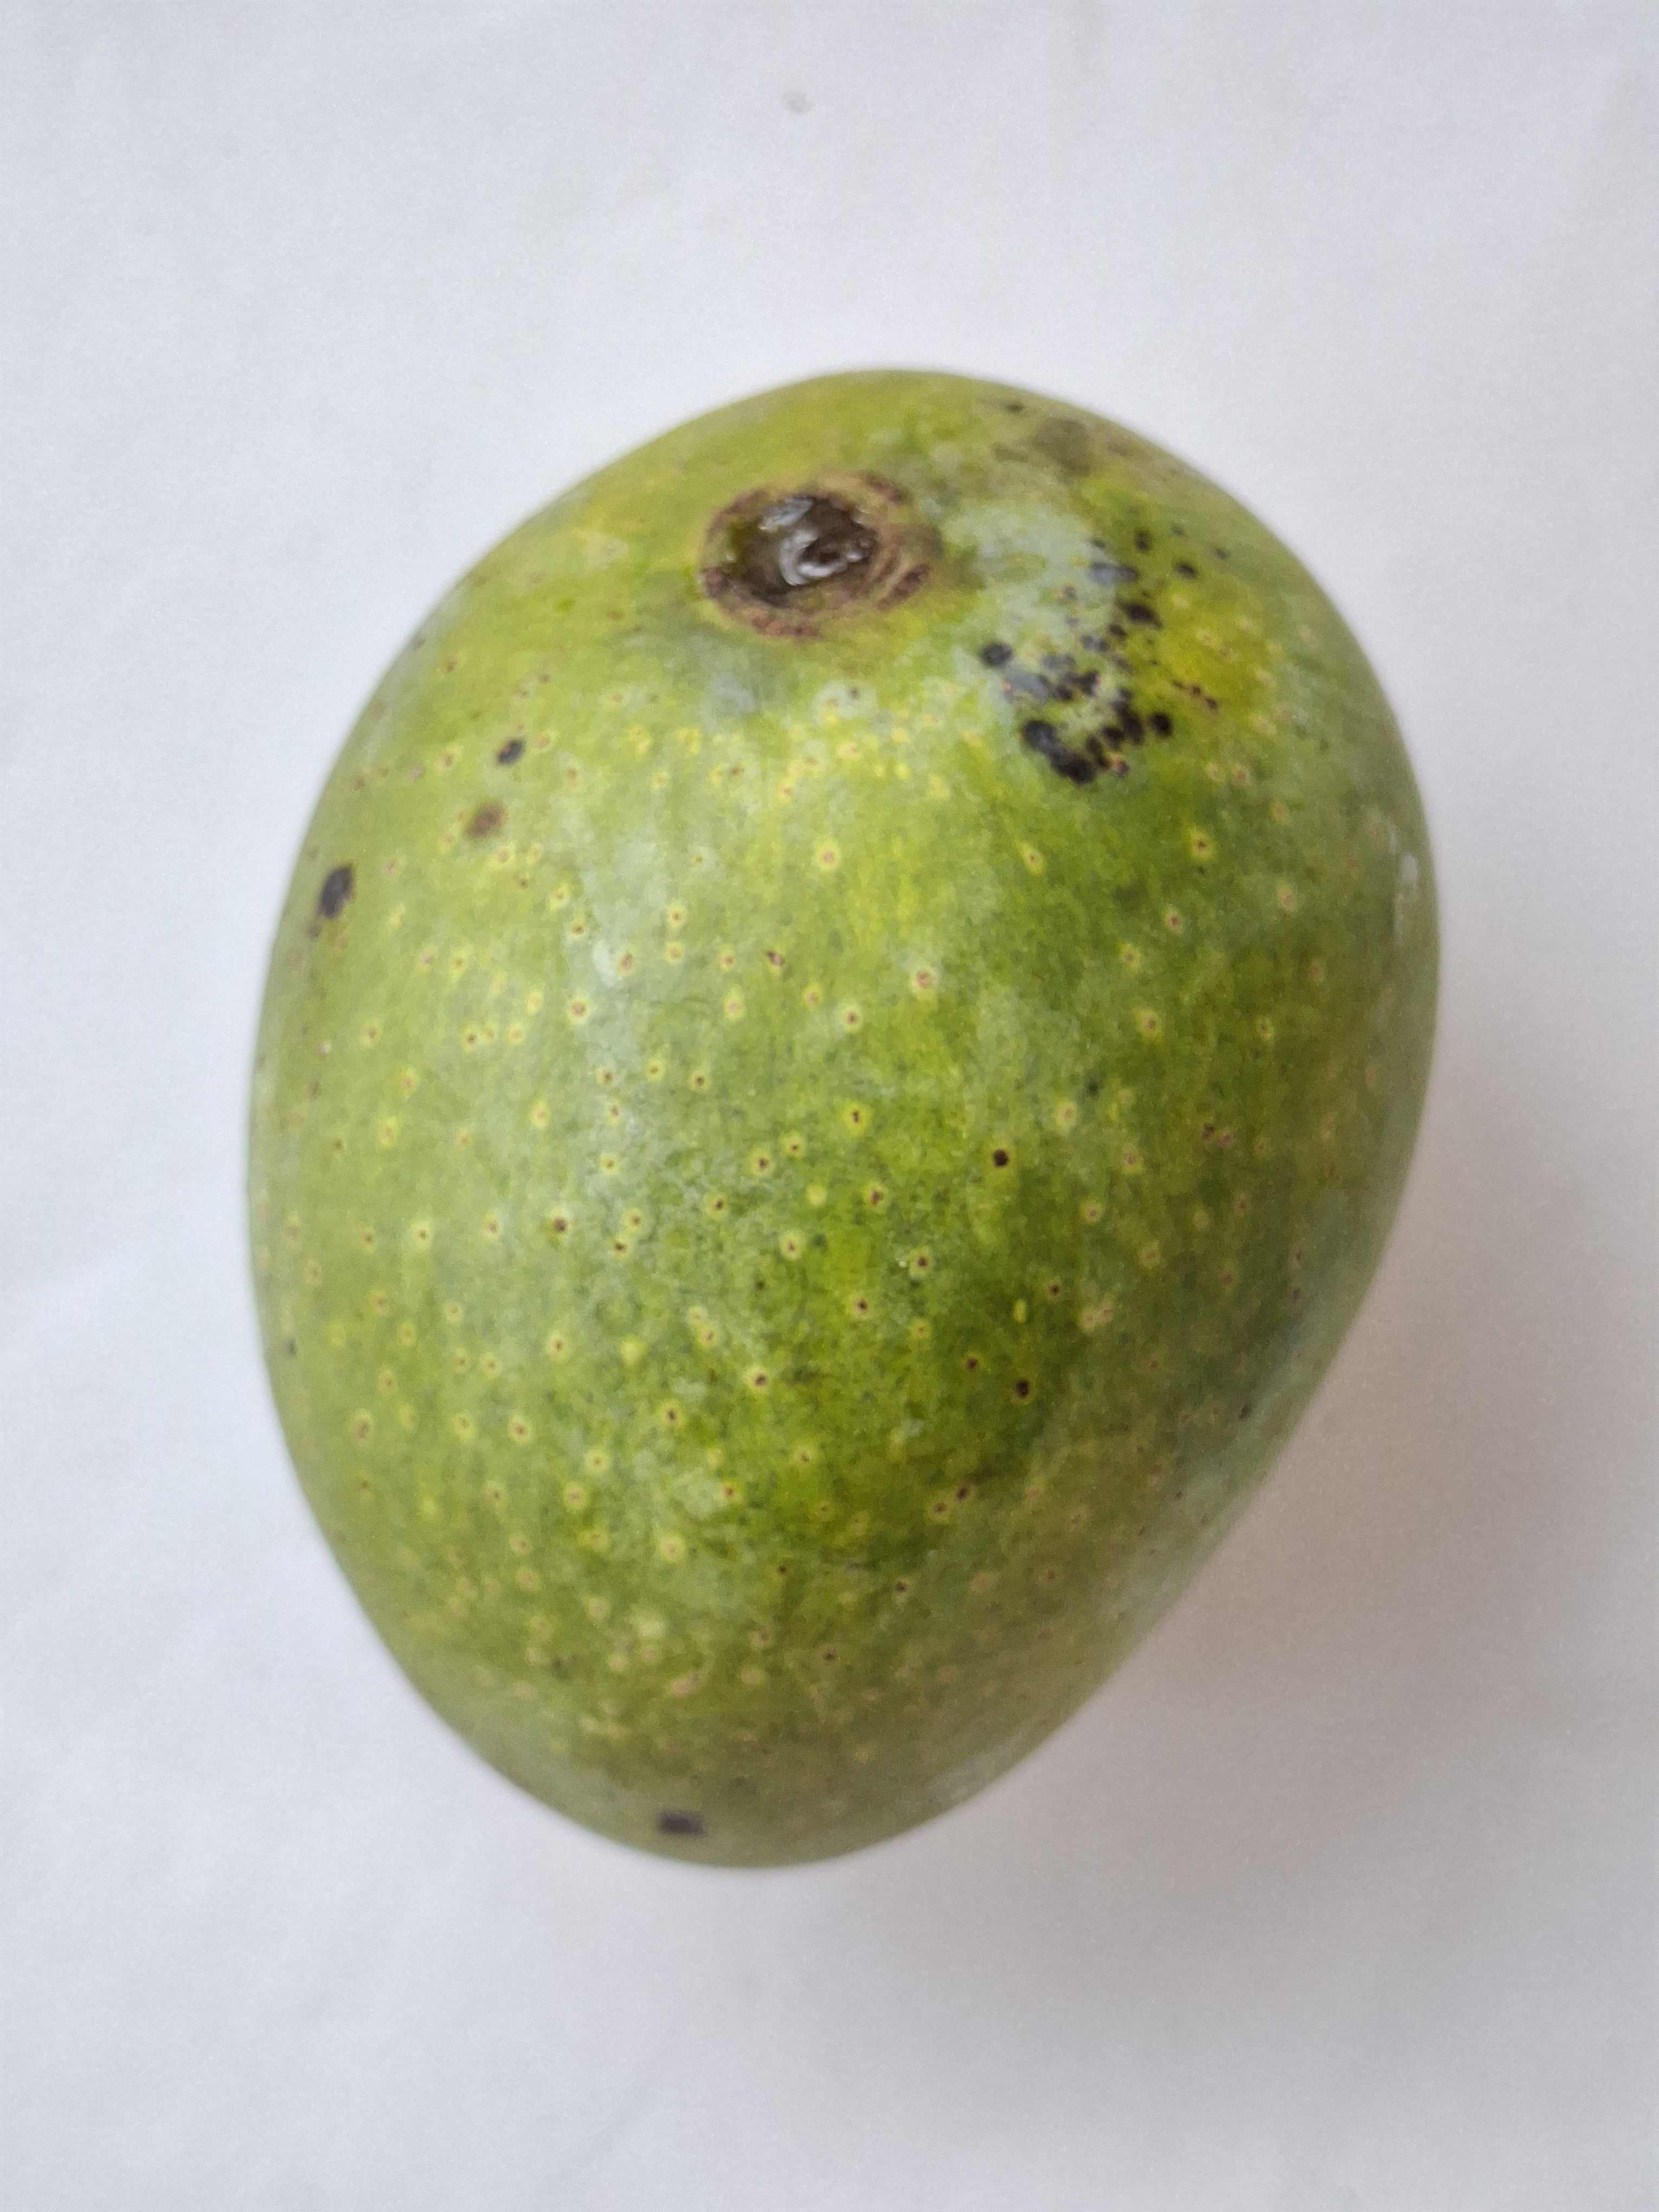
Mango variety: GopalBhog